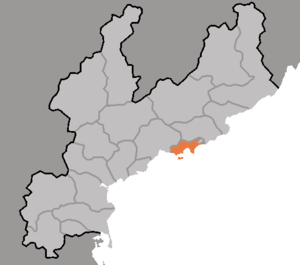
Sinpo est une ville portuaire nord-coréenne, située dans la province du Sud Hamgyong, sur la Mer du Japon. Sa population, dans les années 2000, est estimé à 158 000 habitants.